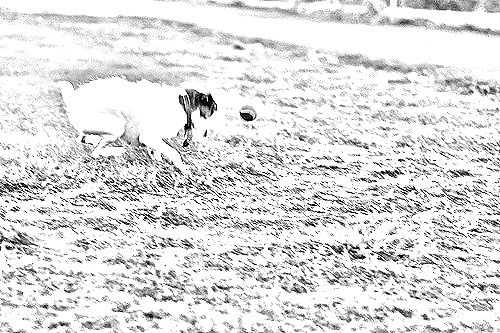
Portrait style: Sketch Portrait